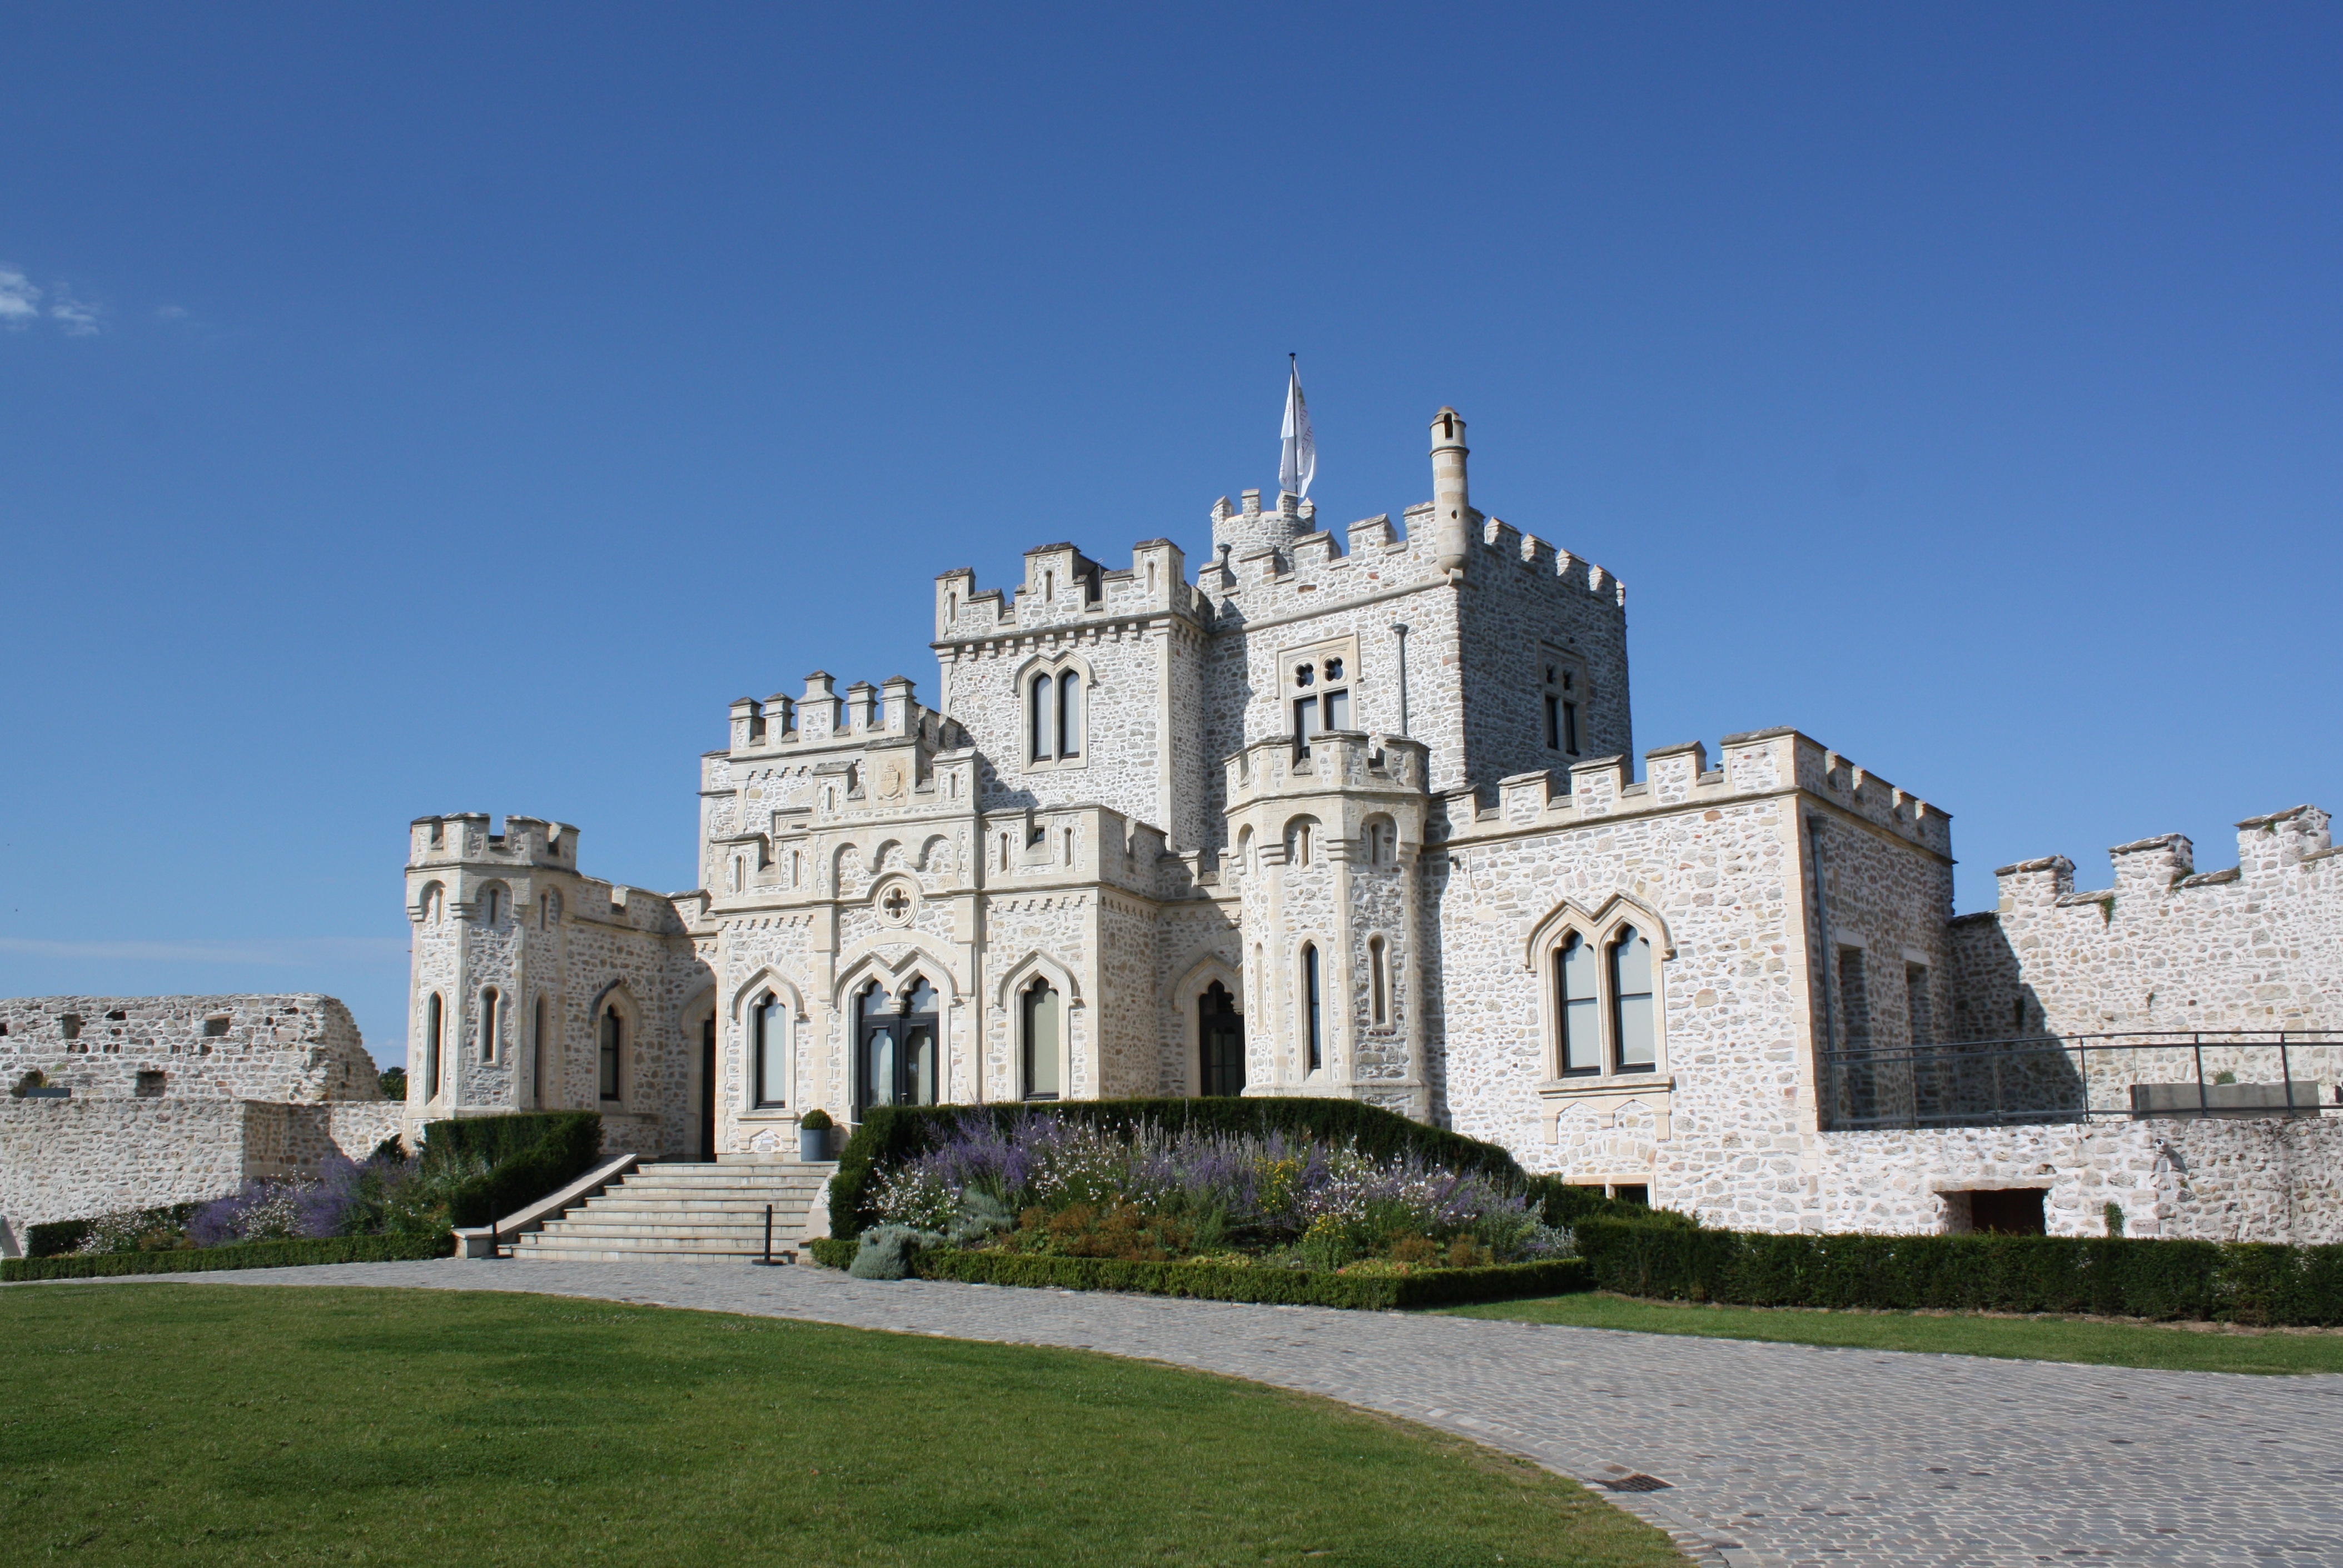
architecture, building, chateau, france, castle, cathedral, place of worship, monastery, pinnacle, estate, samer, boulogne, hardelot, worth a visit, stately home, historic site, pas de calais, boulogne sur mer, spanish missions in california, condette, ch teau d hardelot, nord pas de calais